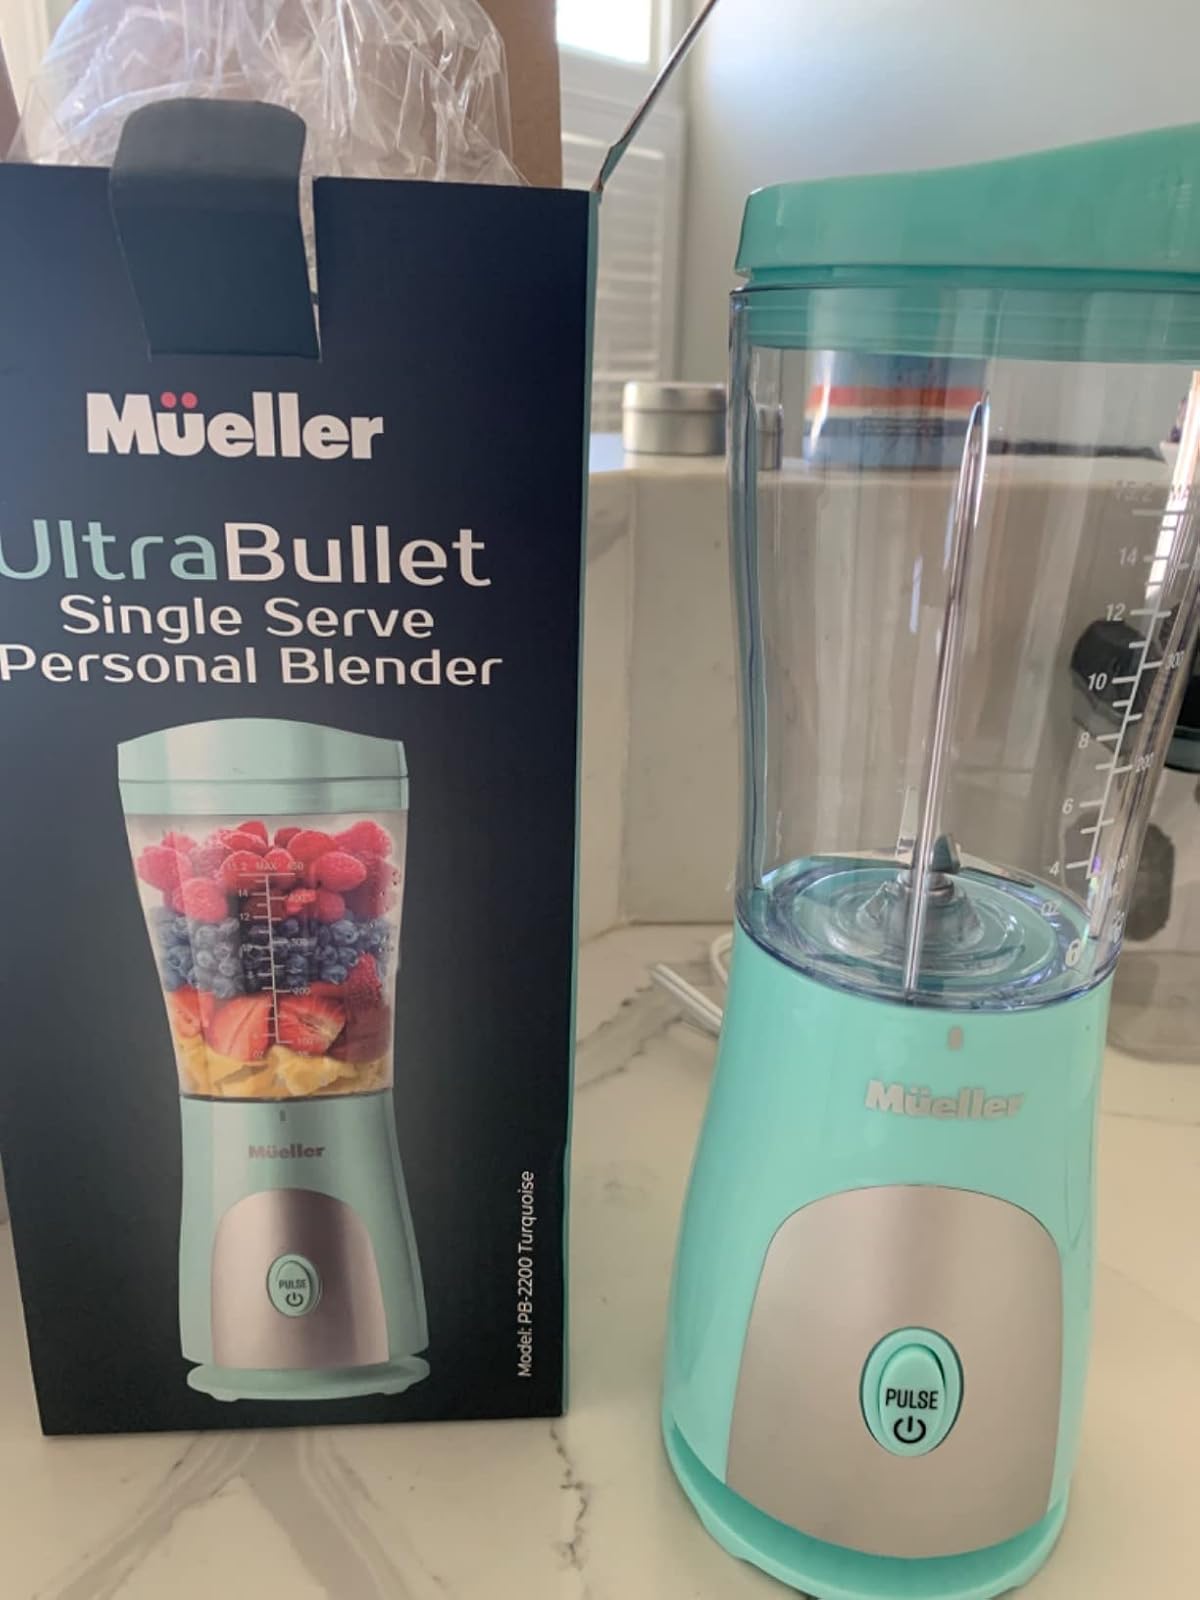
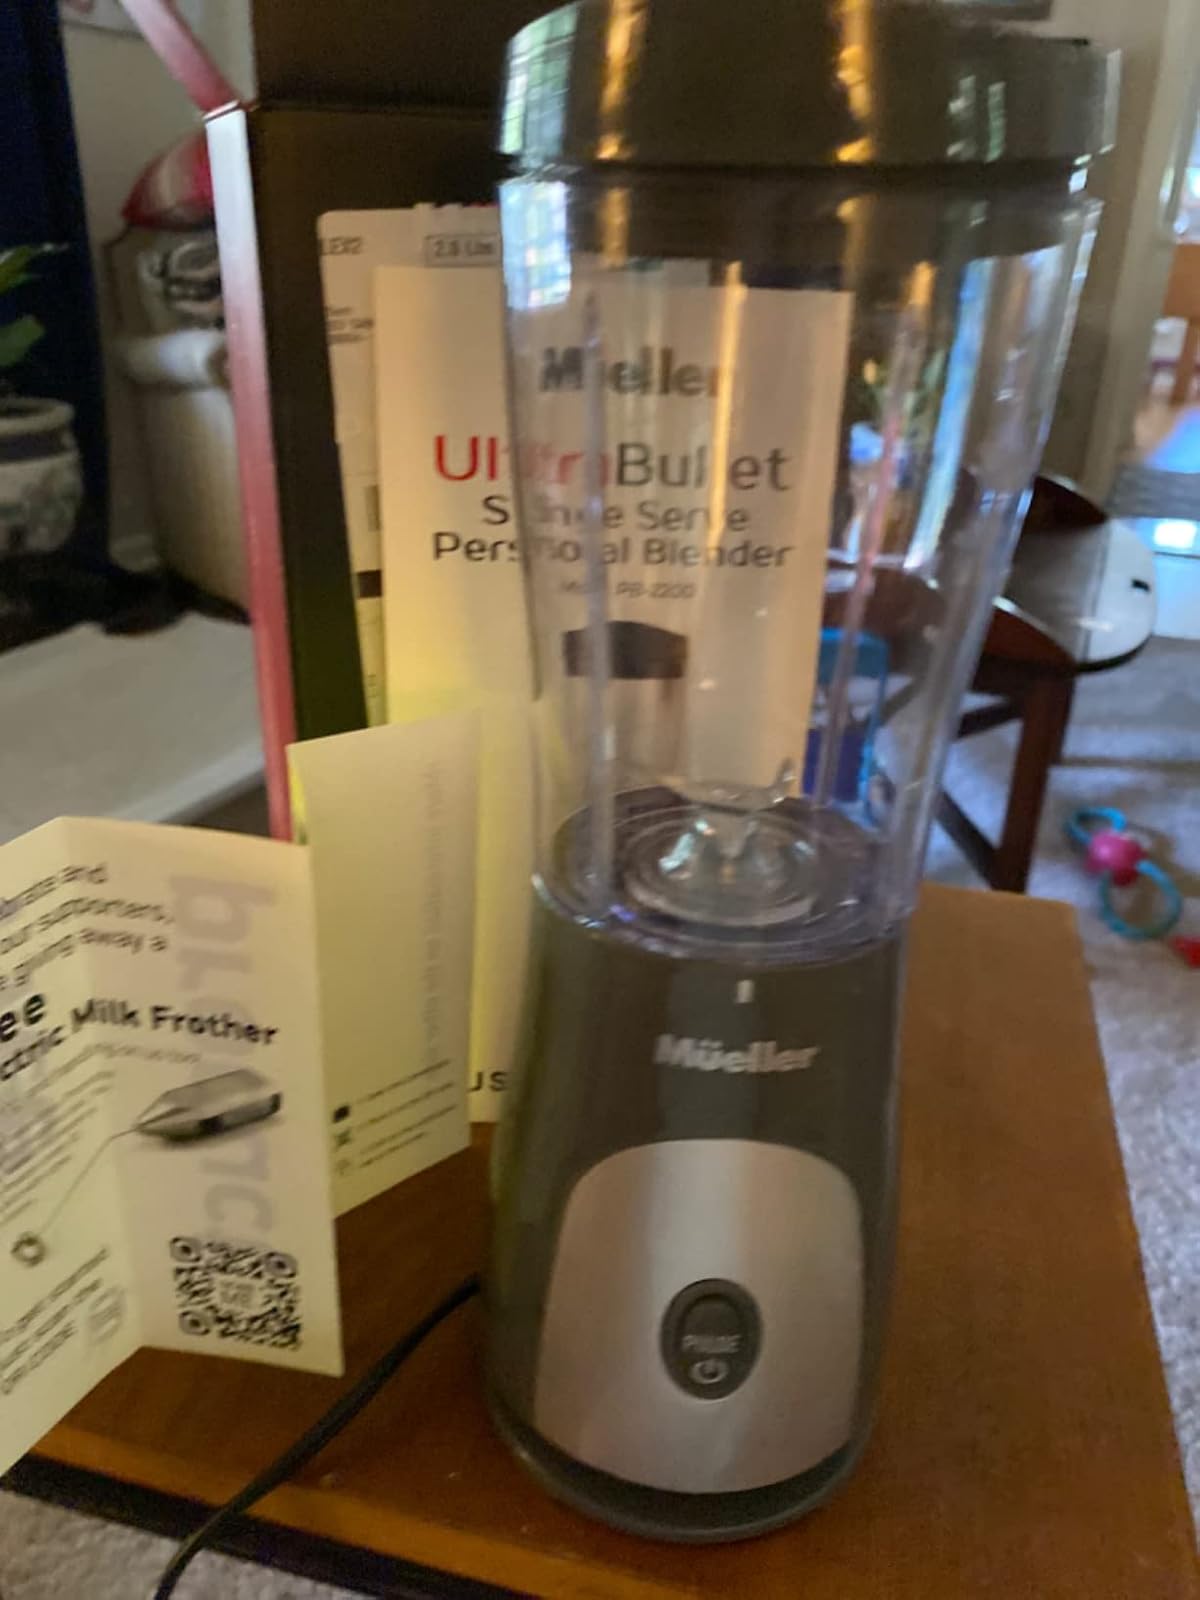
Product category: items_blender
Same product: no